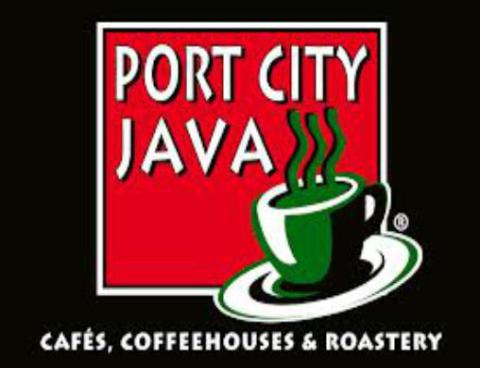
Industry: Food